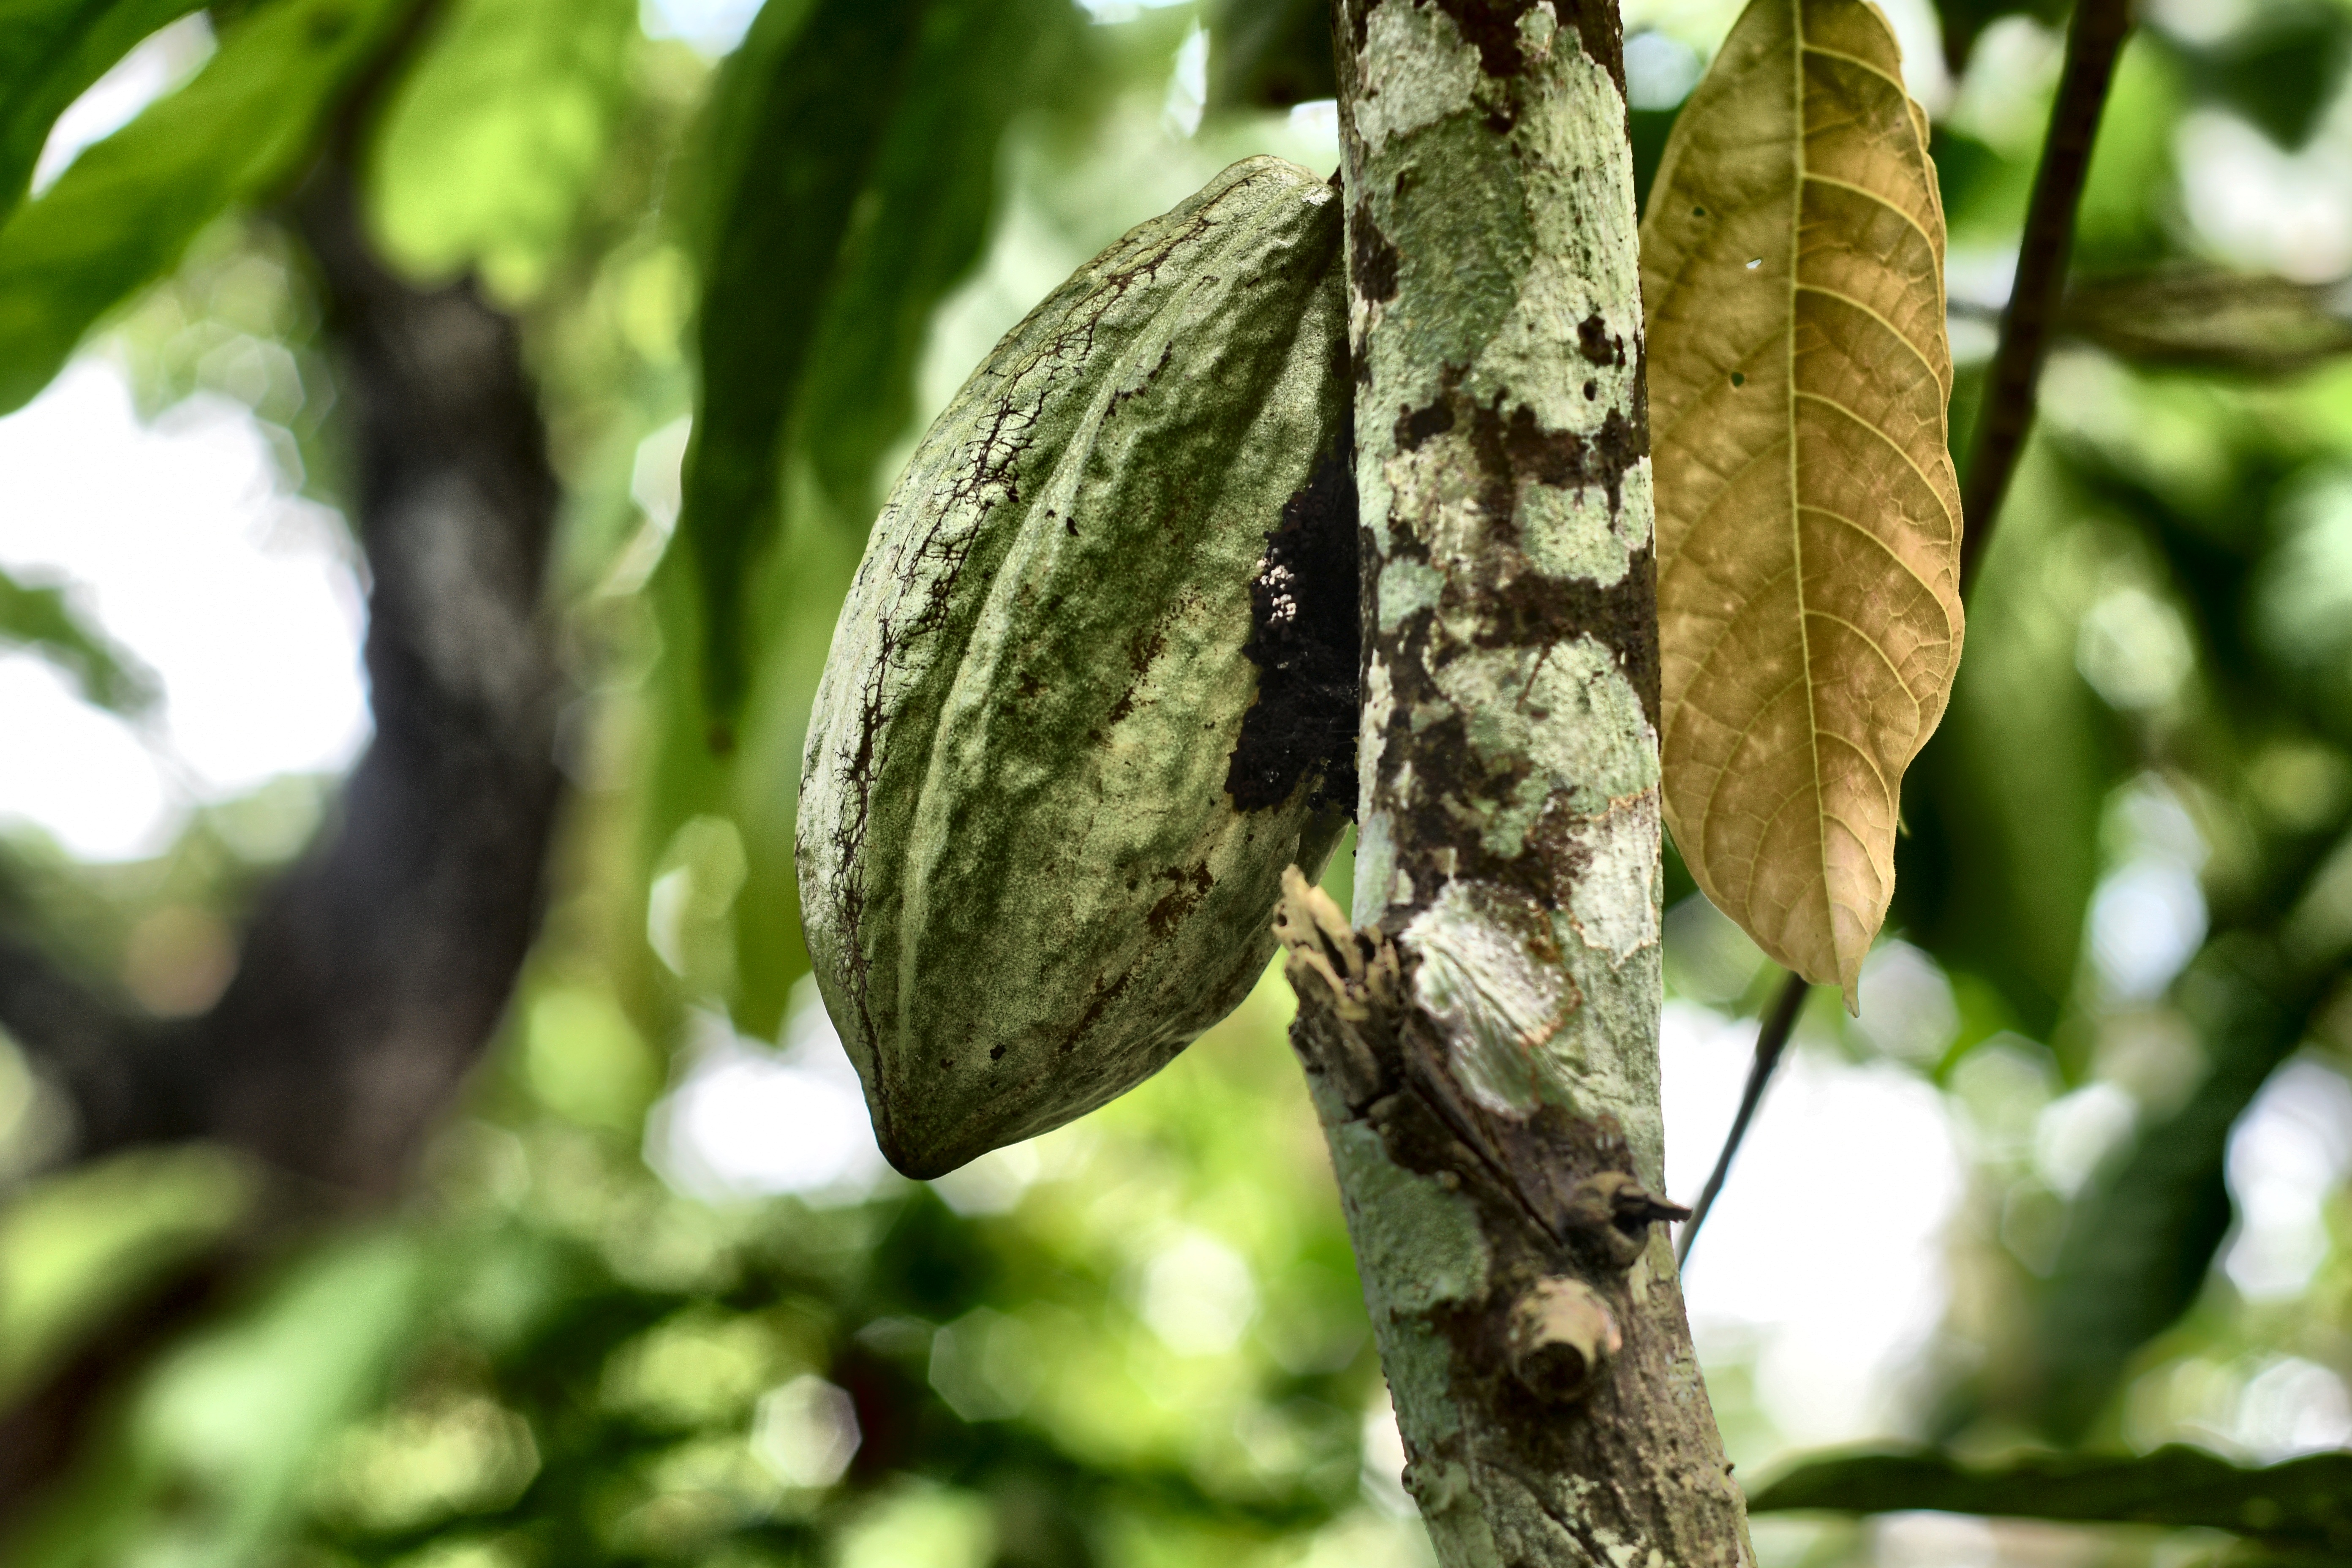
Maturity: unmature
Variety: Angoleta